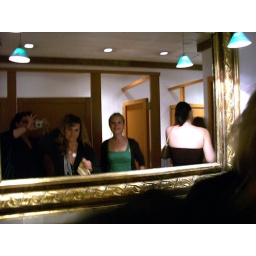
mirror in the bathroom